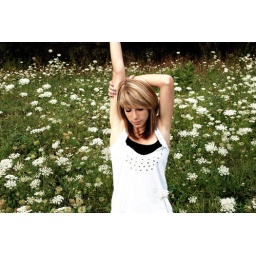
_Jeffree Star &amp;lt;&amp;lt;amazing dance music/driving in the car with the windows down. More of my friend Maureen. ;]